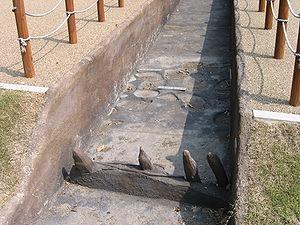
Le château de Takamatsu de la province de Bitchu était un château japonais situé dans ce qui est à présent la ville d'Okayama dans la préfecture d'Okayama. Comme la plupart des châteaux japonais, celui-ci fut construit à la fin du XVIᵉ siècle, durant l'époque Azuchi Momoyama.
Le siège du château de Takamatsu de 1582 est mené par Toyotomi Hideyoshi contre le château de Takamatsu contrôlé par le clan Mōri. Il détourne une rivière voisine avec des digues pour entourer et inonder le château, menant à une reddition relativement rapide. Il construit également des tours sur des barges à partir desquelles ses arquebusiers peuvent garder un roulement constant de tirs sans être eux-mêmes gênés par l'inondation. Tandis que la bataille se fait plus intense, la garnison reçoit des renforts des clans Mōri, Kikkawa et Kobayakawa et Hideyoshi demande de l'aide de son seigneur Oda Nobunaga. En réponse, Nobunaga envoie un contingent d'hommes à l'ouest pour qu'ils fassent route vers Takamatsu, tandis que lui-même s'arrête au Honnō-ji pour un temps ; pendant ce séjour, il est trahi et assassiné.